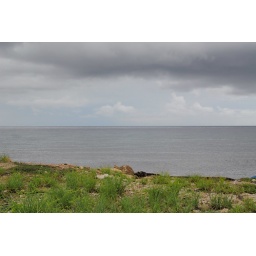
The ocean from the side of the road near Playa Marie Pampoen